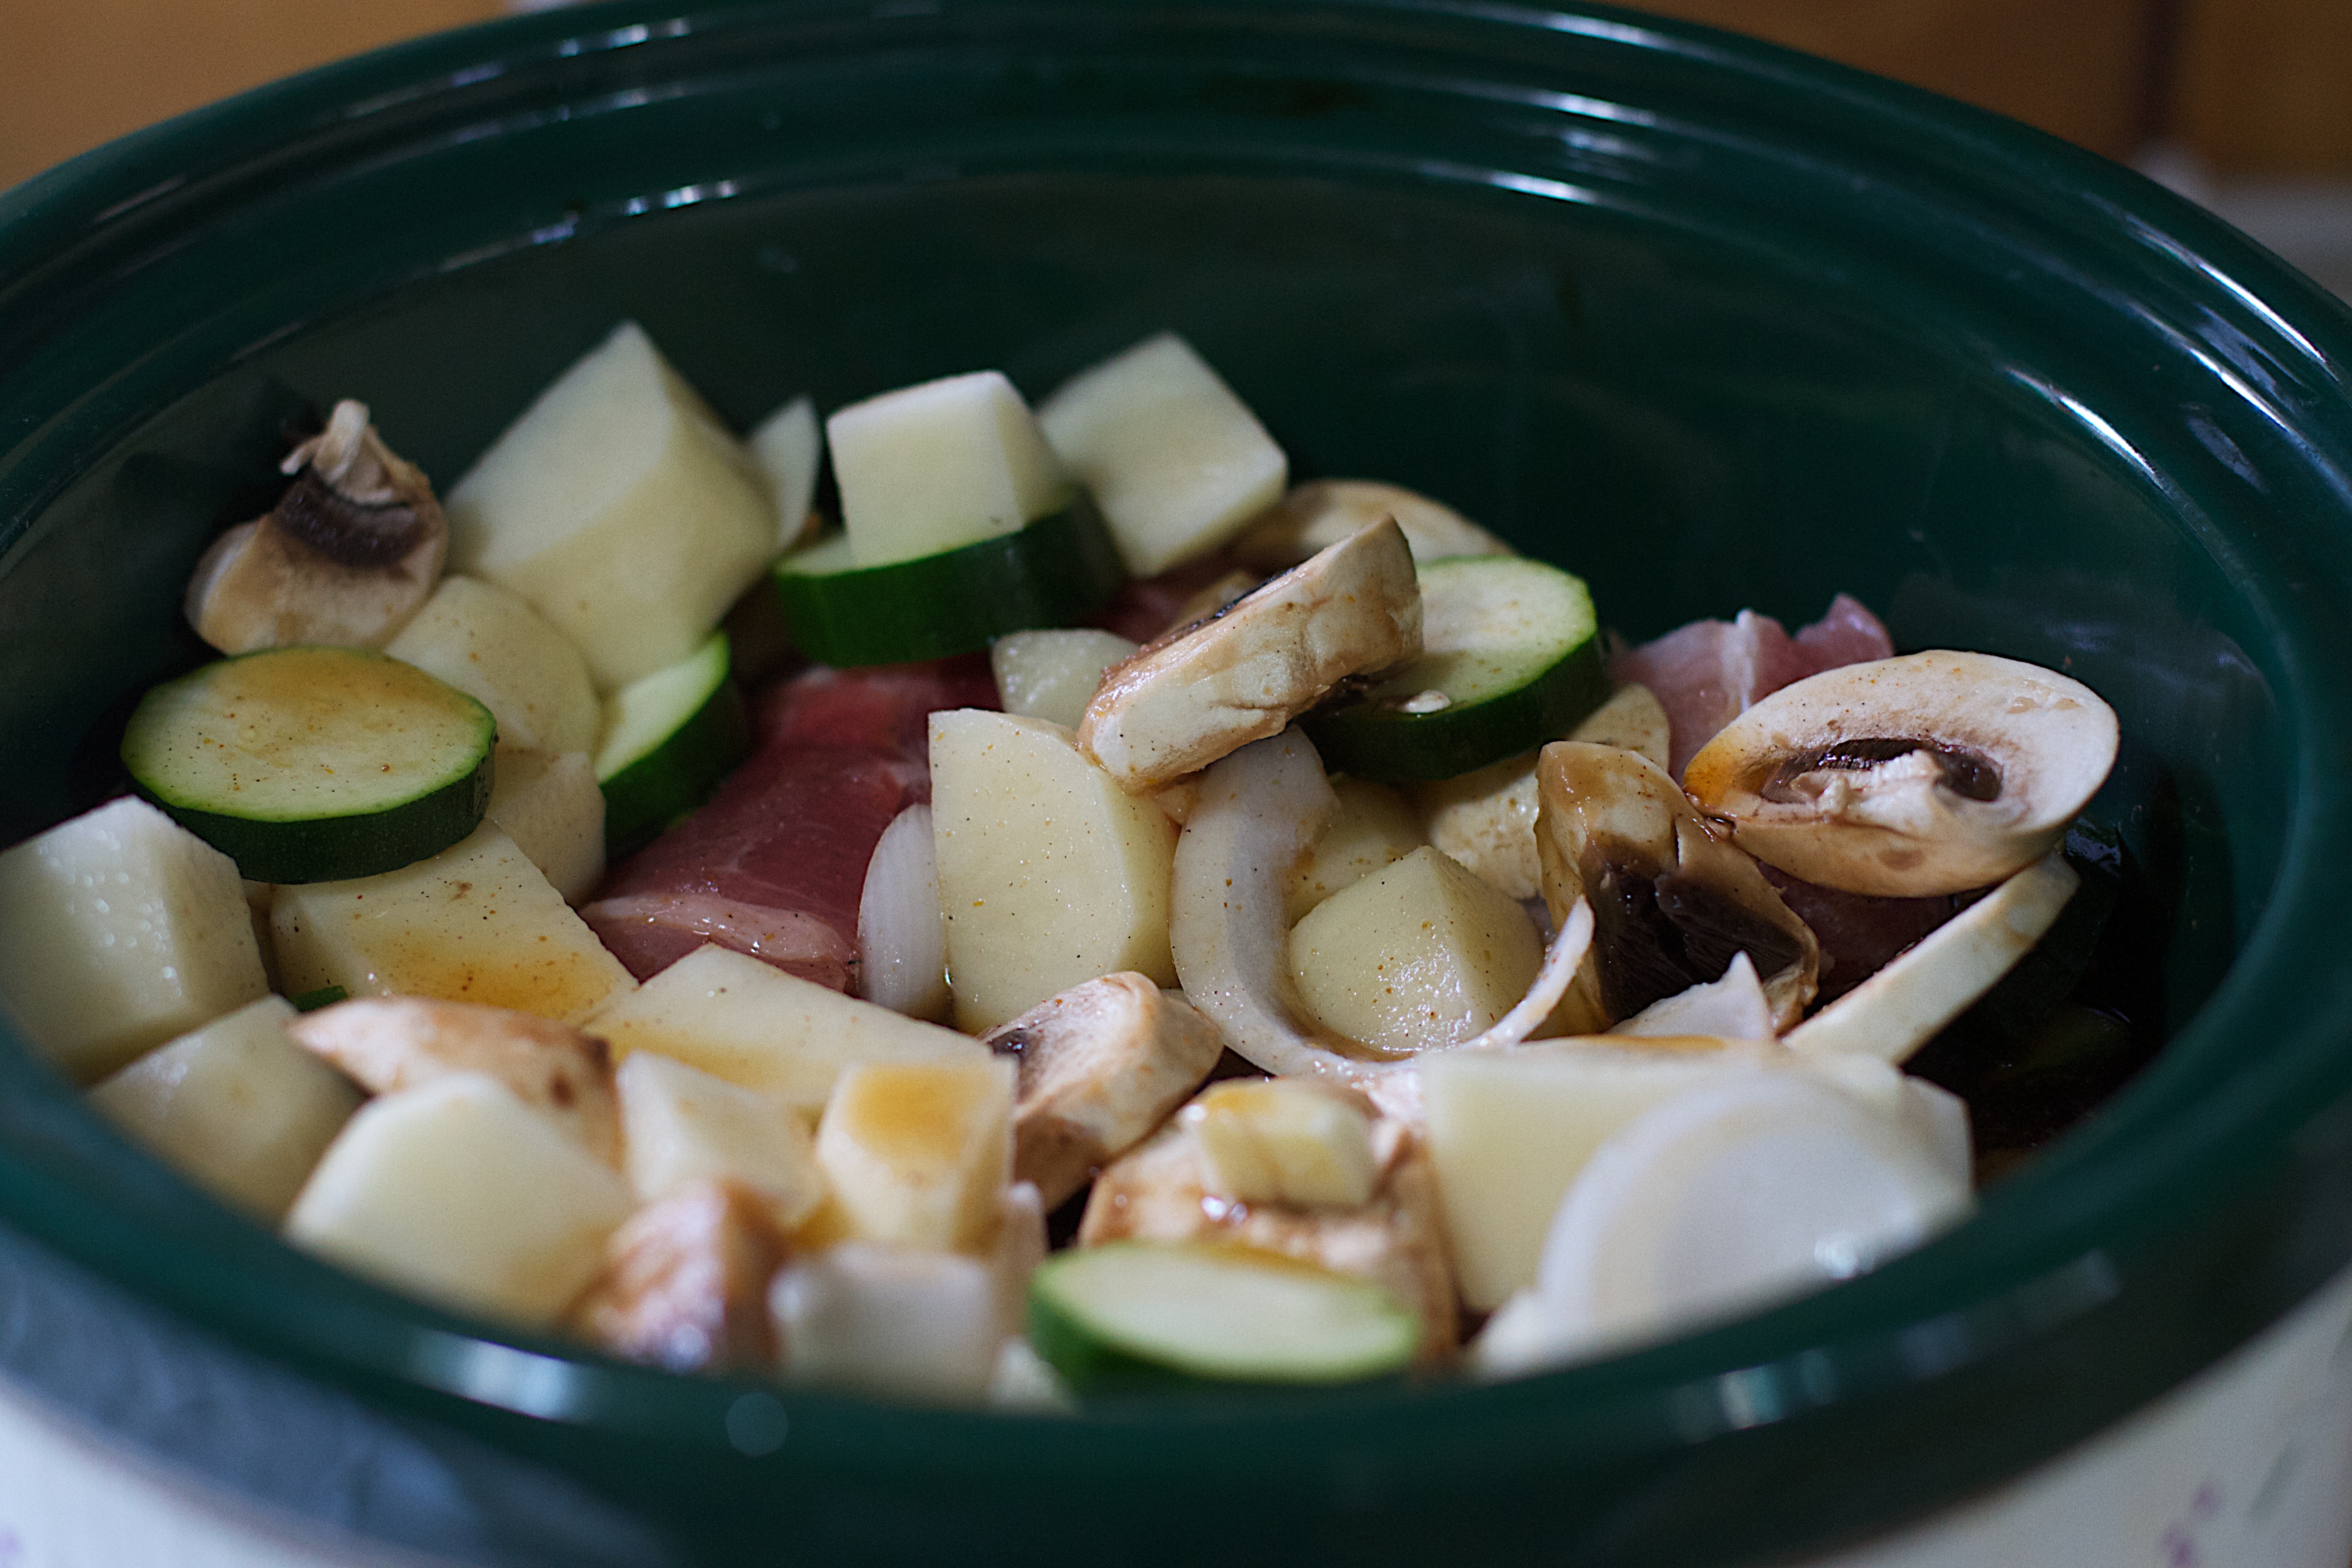
dish, food, produce, vegetable, seafood, cuisine, flowering plant, land plant